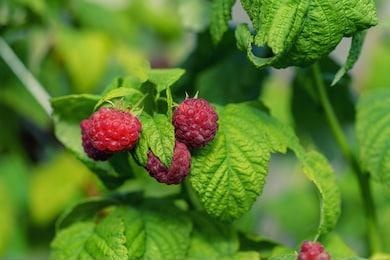
Label: raspberry